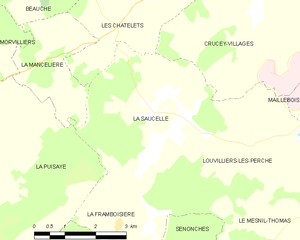
Carte de La Saucelle et des communes limitrophes.
La Saucelle est une commune française située dans le département d'Eure-et-Loir en région Centre-Val de Loire.